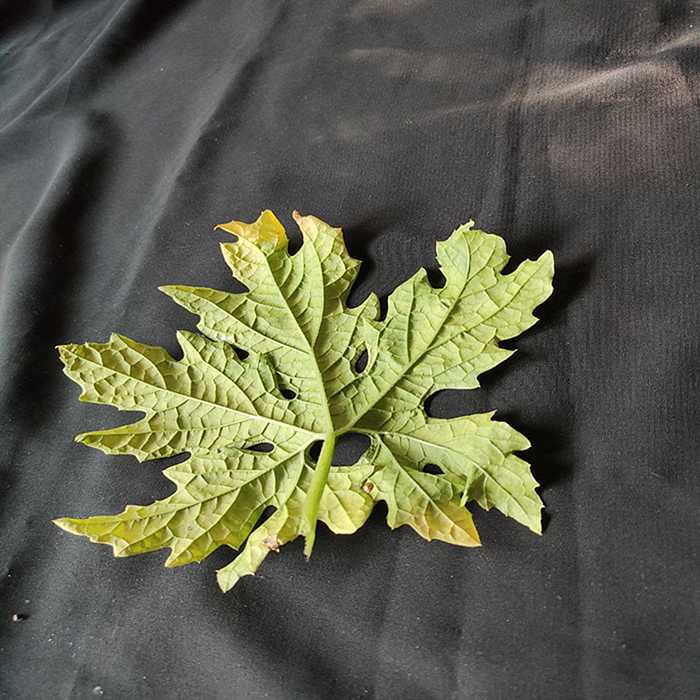
Plant: Bitter Gourd
Label: Mosaic virus